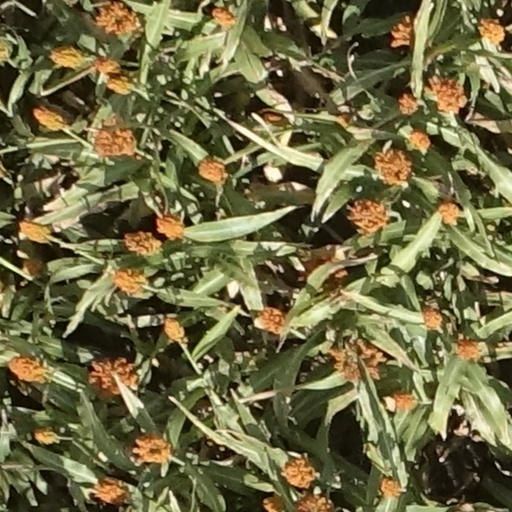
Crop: sorghum